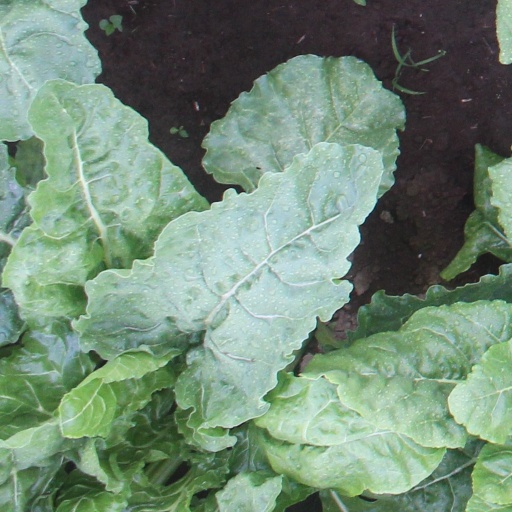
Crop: sugar beet